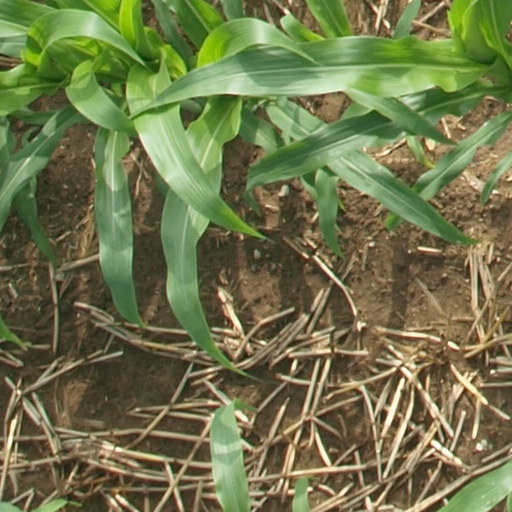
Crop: maize; corn